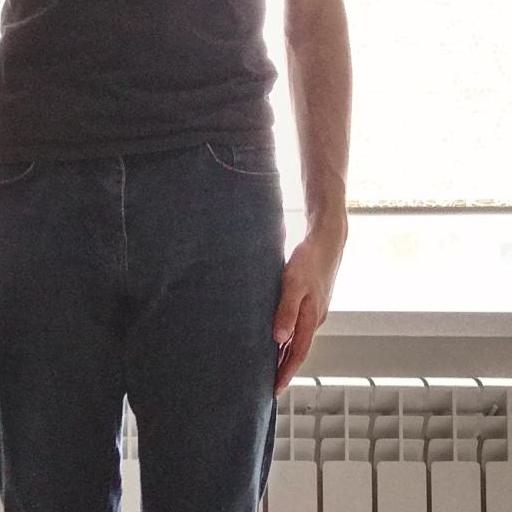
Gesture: no_gesture